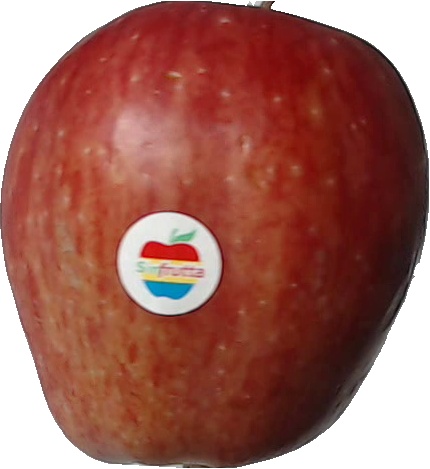
Label: apple_red_1